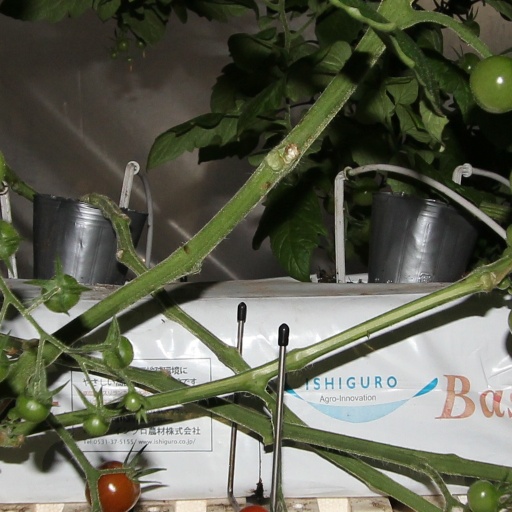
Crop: tomato